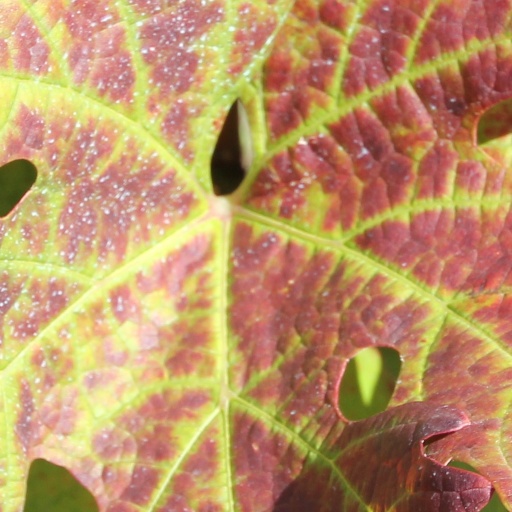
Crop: grape